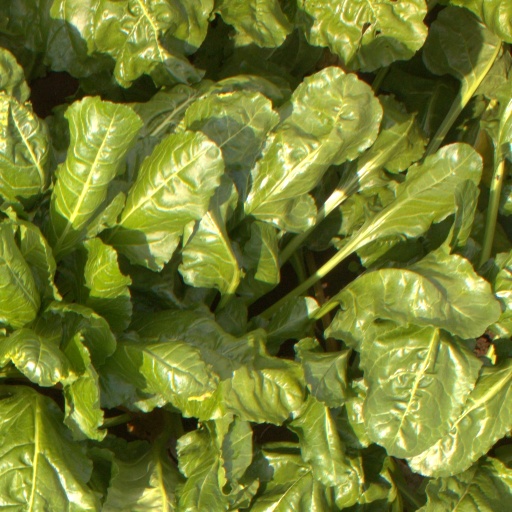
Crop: sugar beet